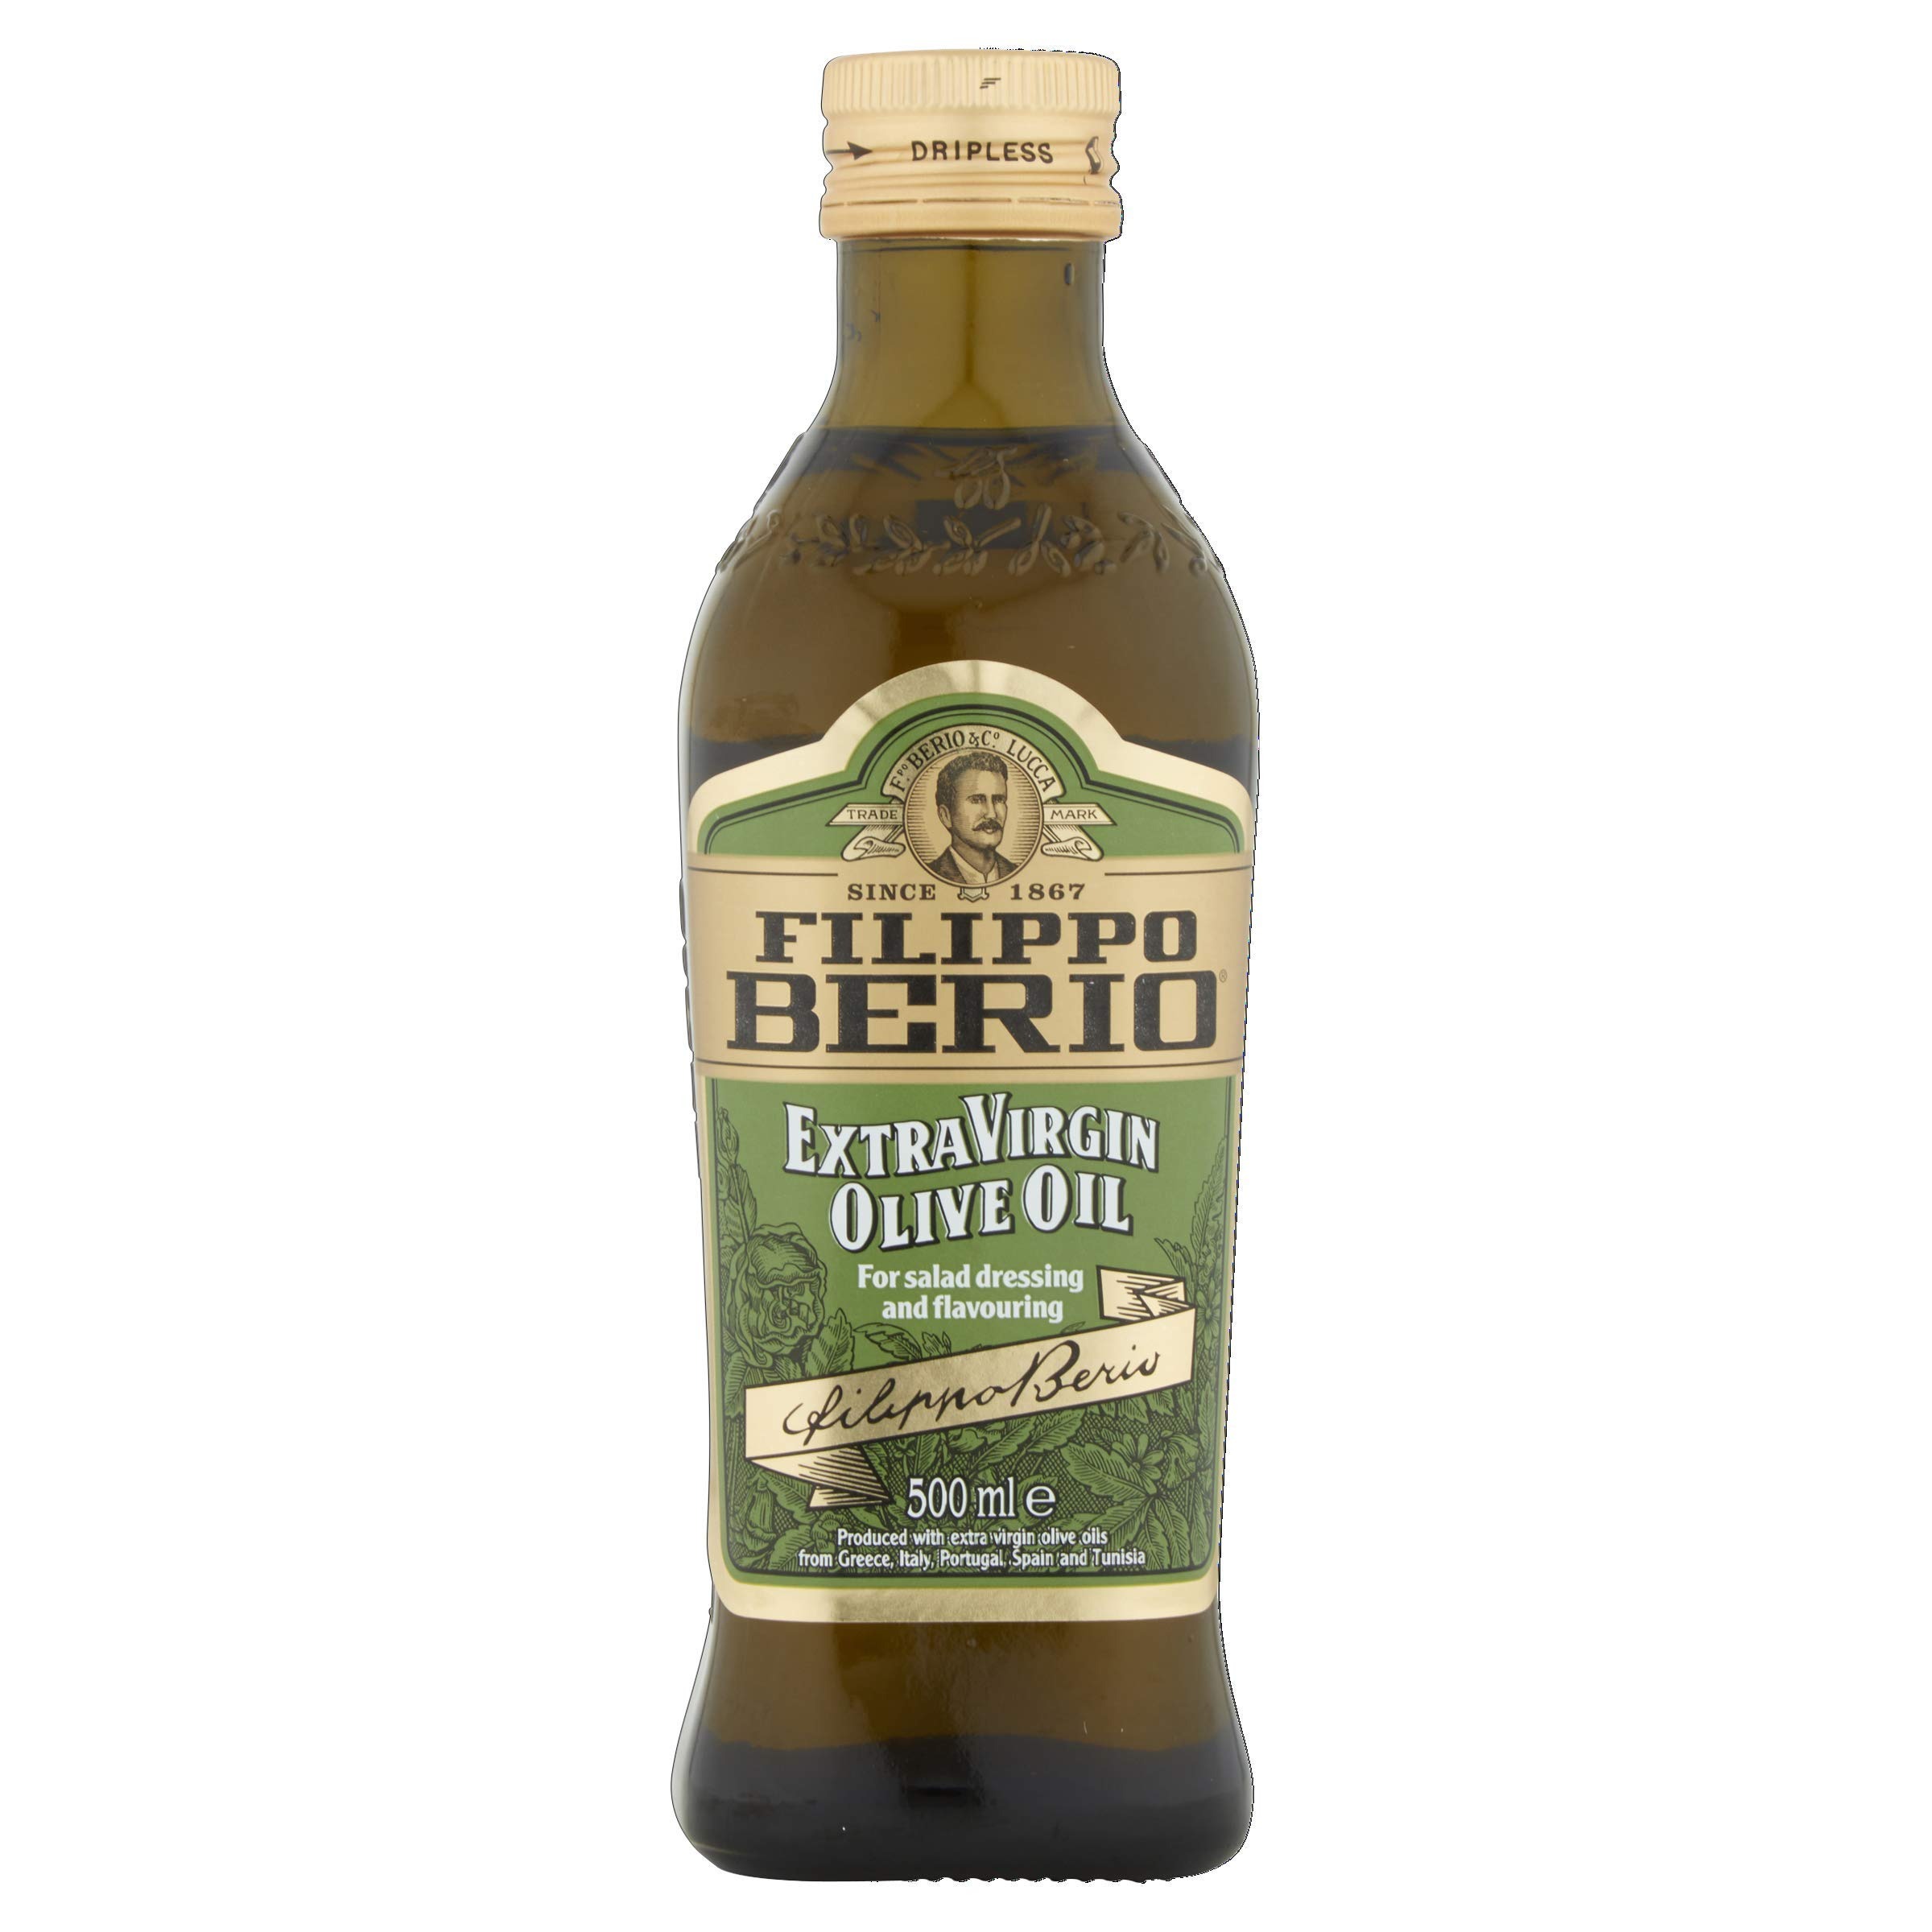
Item Name: Filippo Berio Extra Virgin Olive Oil 500ml
Product Description: Filippo Berio Extra Virgin Olive Oil, ideal for salad dressings and flavourings.
Value: 16.91
Unit: Fl Oz

Price: 7.48